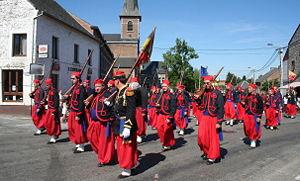
Morialmé (Belgique), les zouaves de la procession Saint-Pierre.
Morialmé [mɔʁiame] est un village de l'Entre-Sambre-et-Meuse, en province de Namur. Administrativement il fait aujourd'hui partie de la commune de Florennes en Région wallonne de Belgique. C'était une commune à part entière avant la fusion des communes de 1977.
Les traditions de Wallonie sont nombreuses : célébrations religieuses, fêtes populaires, coutumes locales, vie associative, gastronomie… Elles sont vécues avec beaucoup de ferveur par la population et certaines d'entre elles sont reprises parmi les chefs-d’œuvre du Patrimoine oral et immatériel de la Fédération Wallonie-Bruxelles. Quelques-unes ont été reconnues comme chef-d'œuvre du patrimoine culturel immatériel de l'humanité par l'UNESCO comme le Carnaval de Binche, les ducasses d'Ath et de Mons.